Pullman, Washington

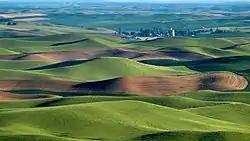
The hilly terrain of the Palouse, which surrounds Pullman

According to the United States Census Bureau, the city of Pullman has a total area of , all land. The city is in the eastern part of Whitman County in southeastern Washington, approximately south of Spokane and north of Lewiston, Idaho.